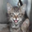
Label: cat